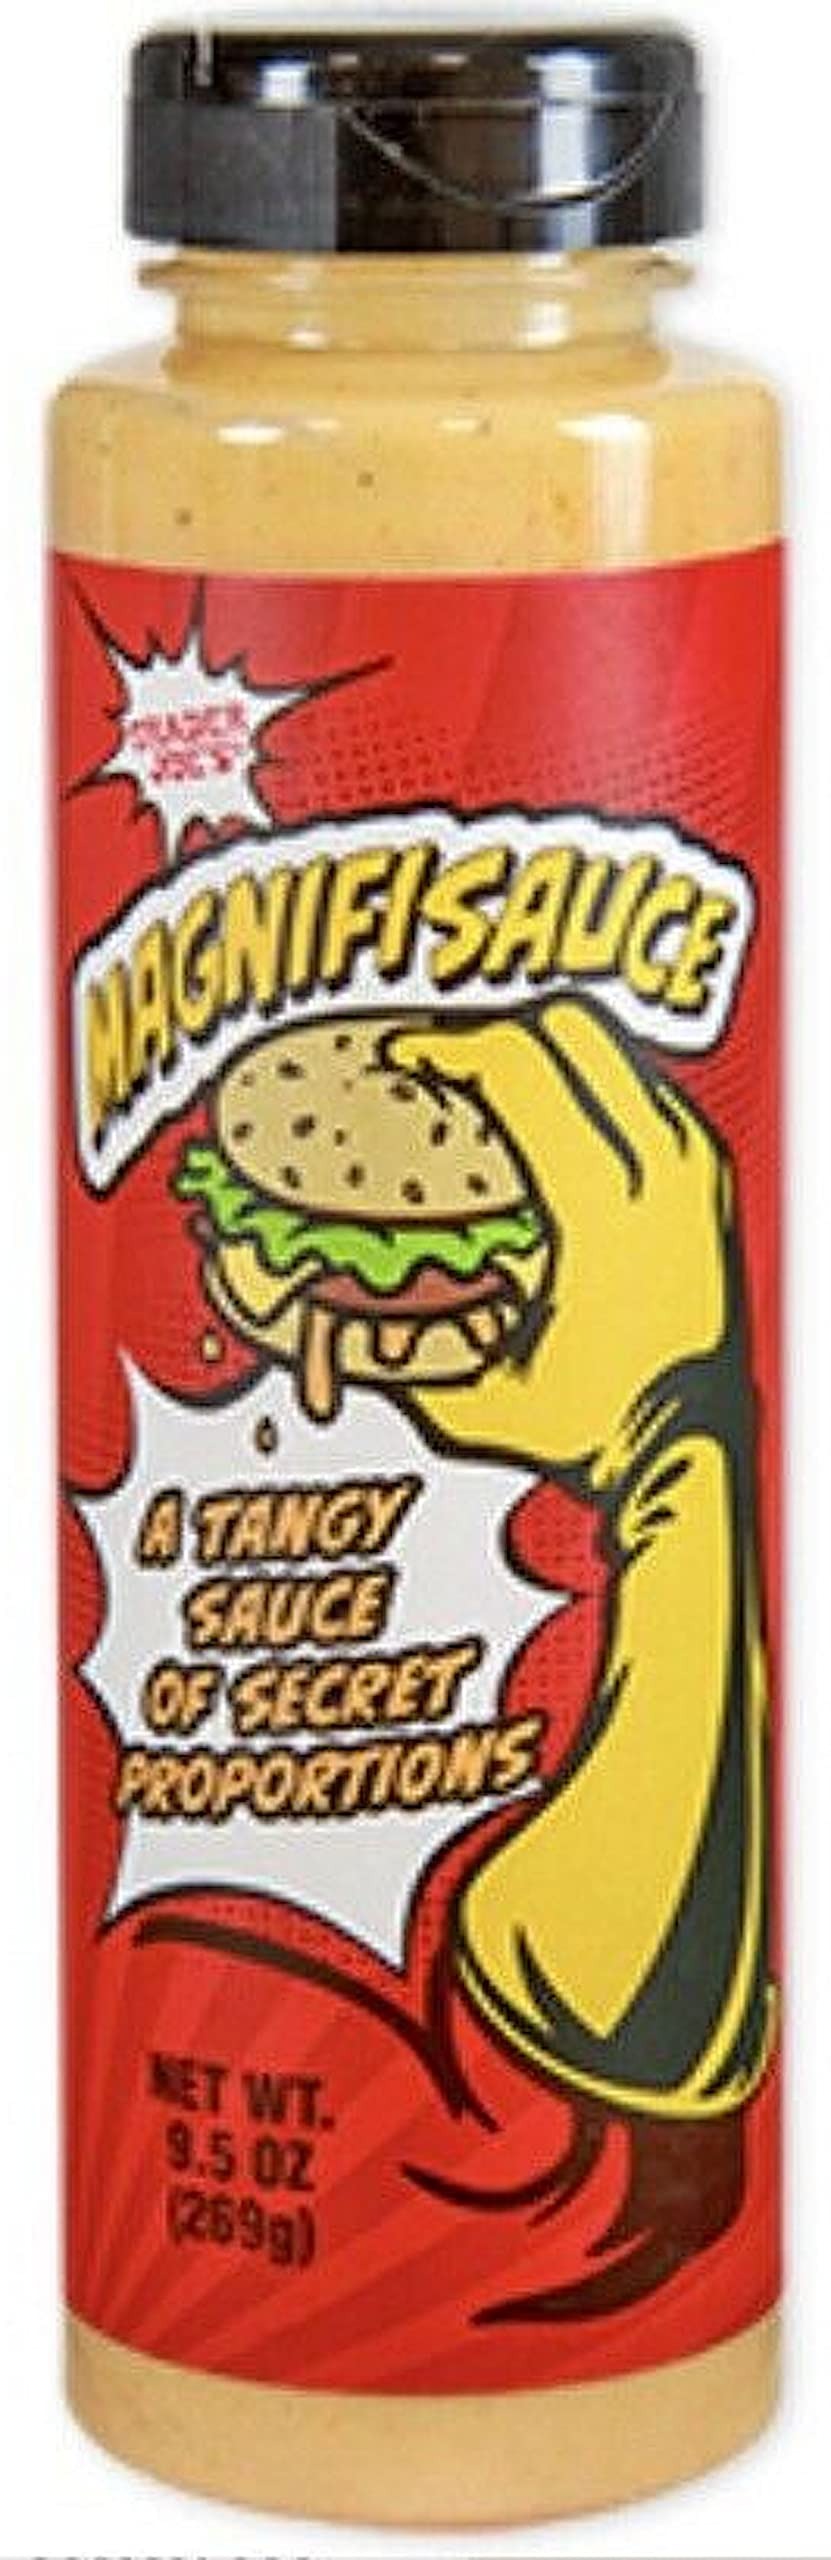
Item Name: Trader Joe’s Magnifisauce
Product Description: A tangy sauce of secret proportions. This sauce would work great on a number of things; burgers, shrimp po boys, fries and even chicken nuggets.
Value: 9.5
Unit: Ounce

Price: 9.34